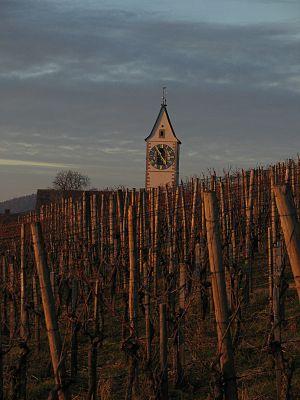
Unterstammheim est une ancienne commune suisse du canton de Zurich. Le 1ᵉʳ janvier 2019, elle est absorbée par la commune nouvellement créée de Stammheim.